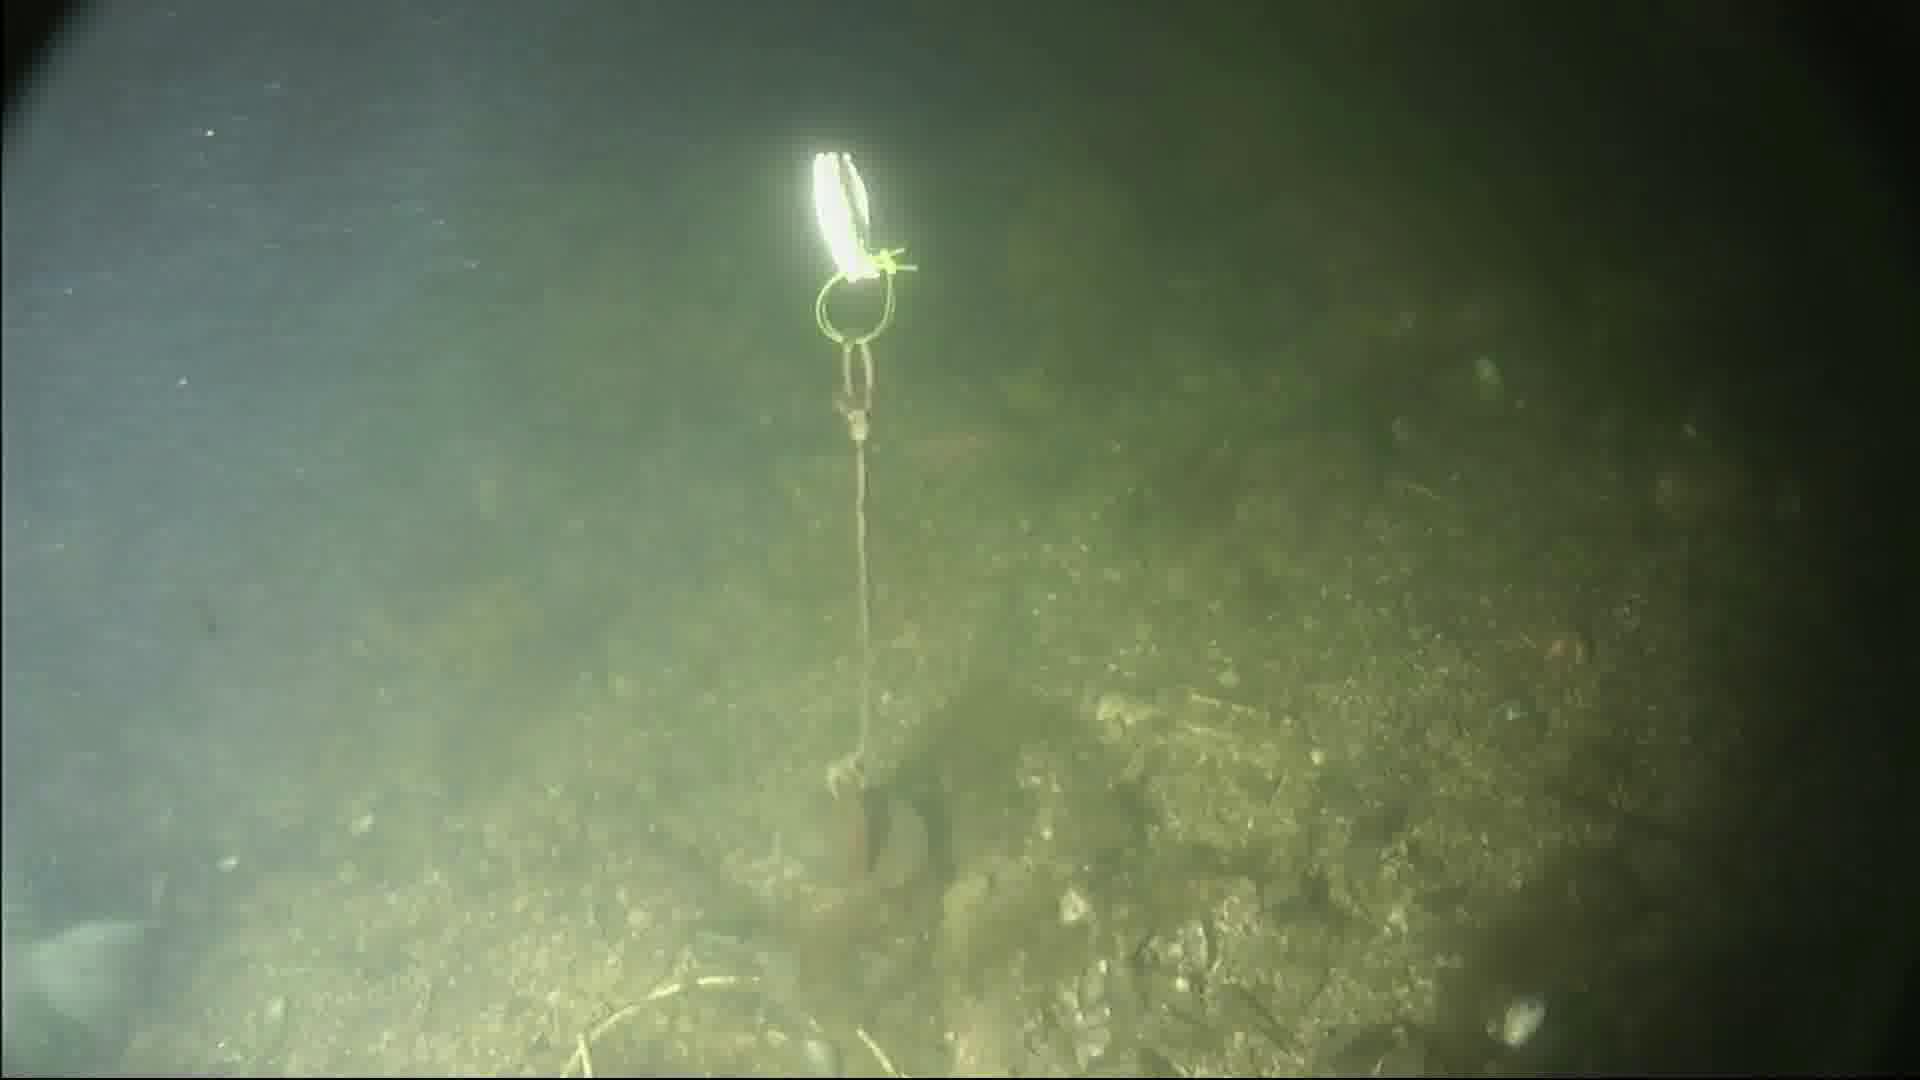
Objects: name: fish